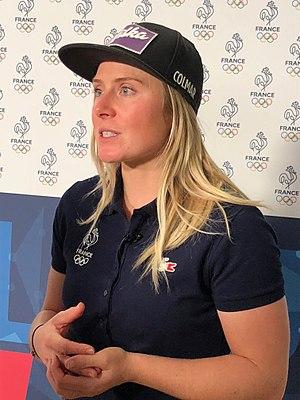
La skieuse française Tessa Worley en octobre 2017 à Paris Français
Tessa Worley, née le 4 octobre 1989 à Annemasse en Haute-Savoie d'un père australien et d'une mère française, est une skieuse alpine française, spécialiste de l'épreuve du slalom géant. Double championne du monde, elle fait partie depuis 2008 des meilleures mondiales dans cette discipline en Coupe du monde, totalisant à ce jour vingt-huit podiums dont treize victoires. Elle est également membre de l'Équipe de France militaire de ski.